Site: brandenburg
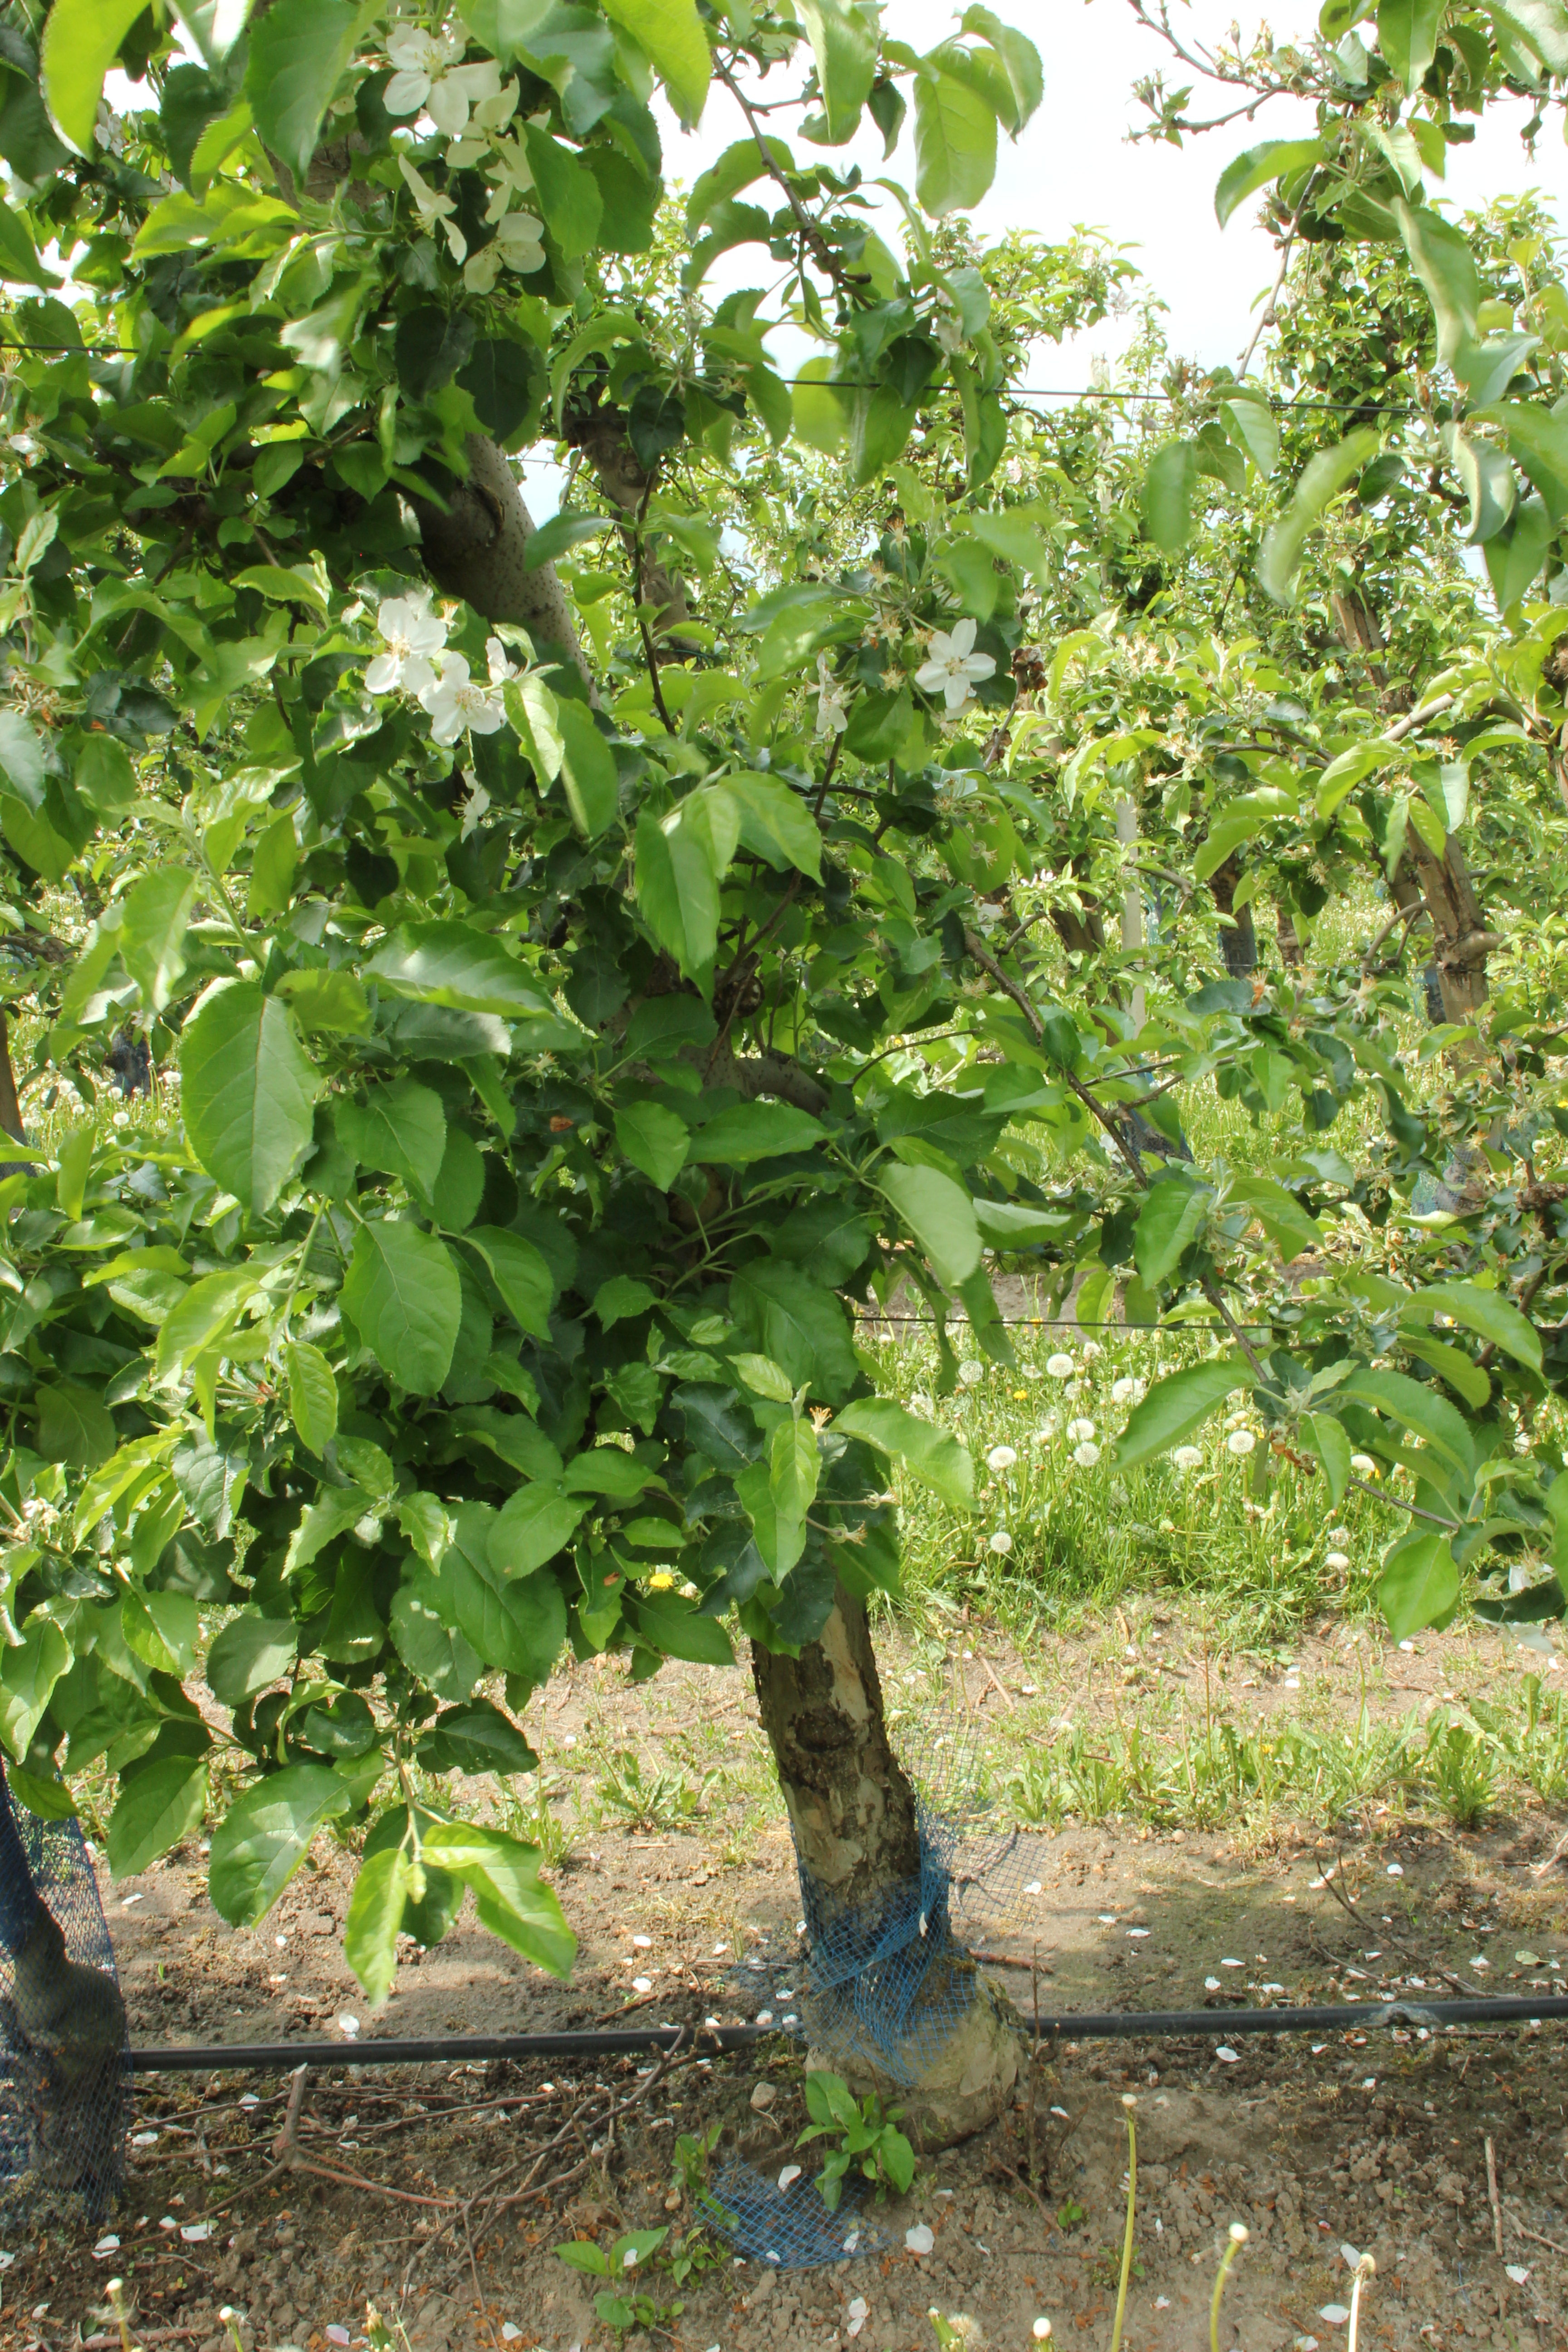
Growth stage (BBCH 67): Flowering